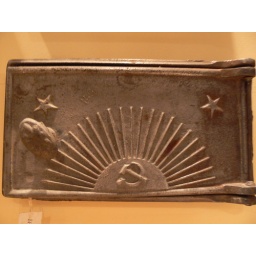
At the museum of wooden houses in Tomsk. I think this is an iron stove door cover- Soviet style.